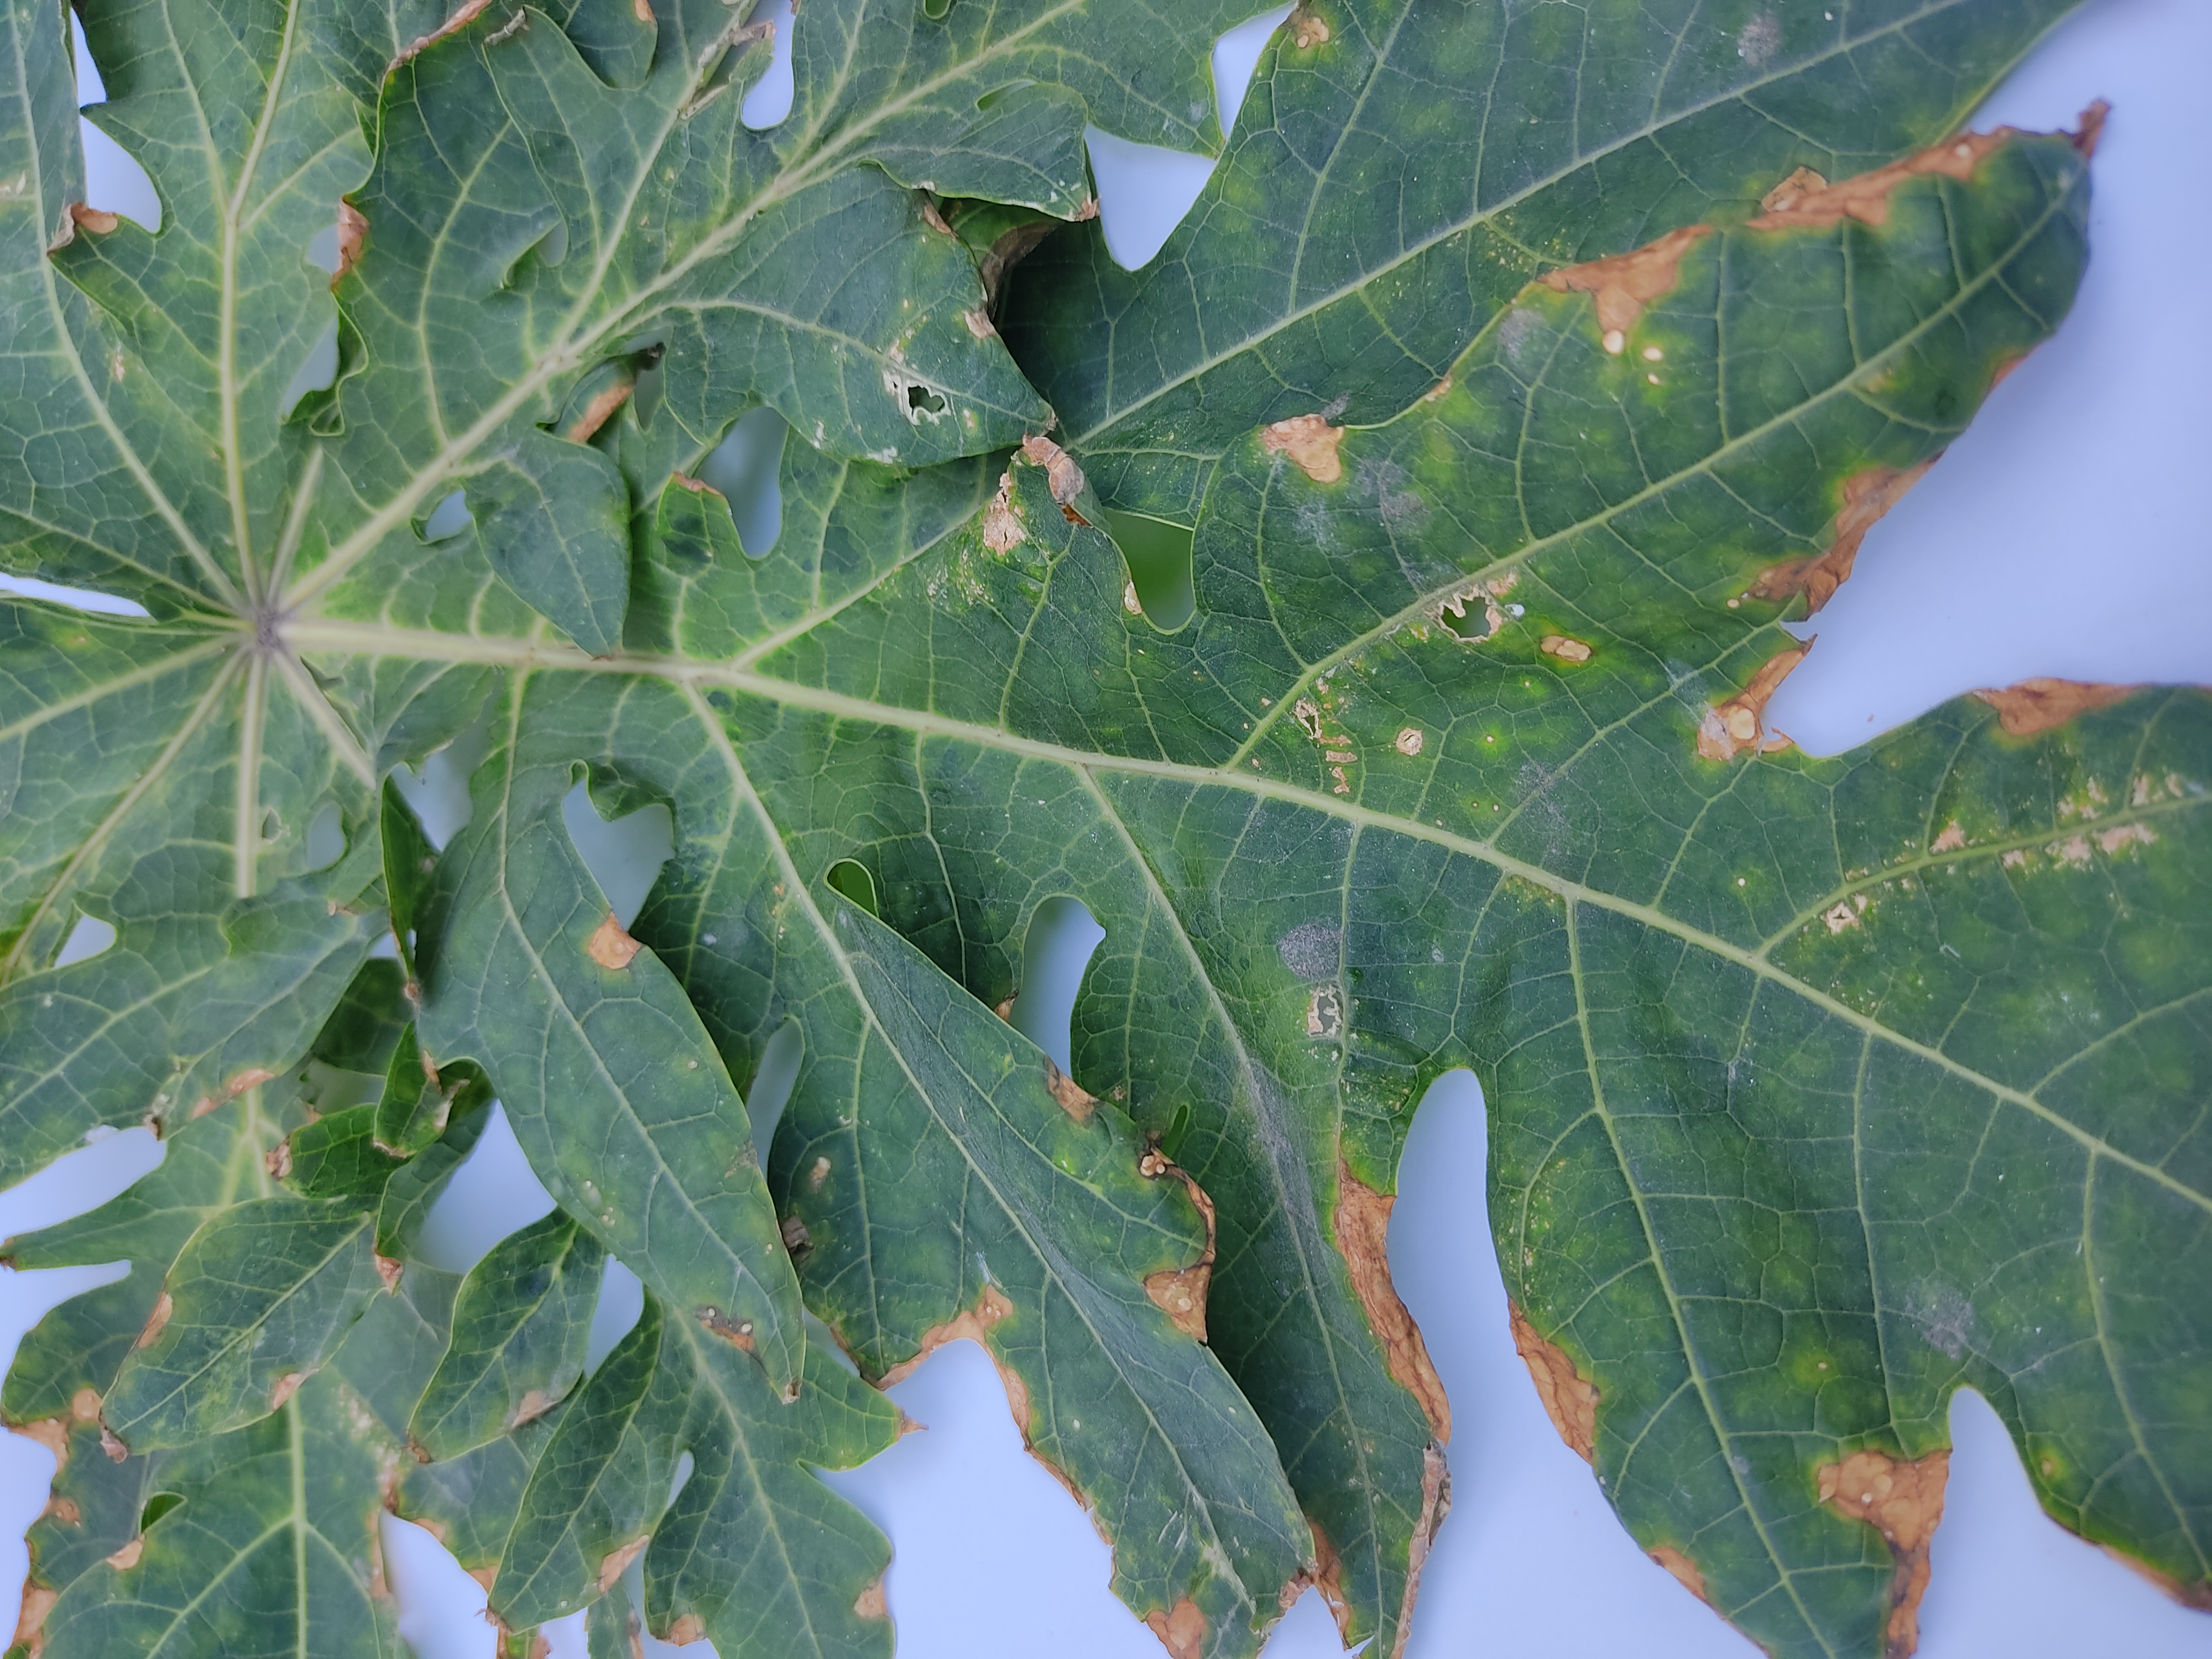
Label: Mite Disease